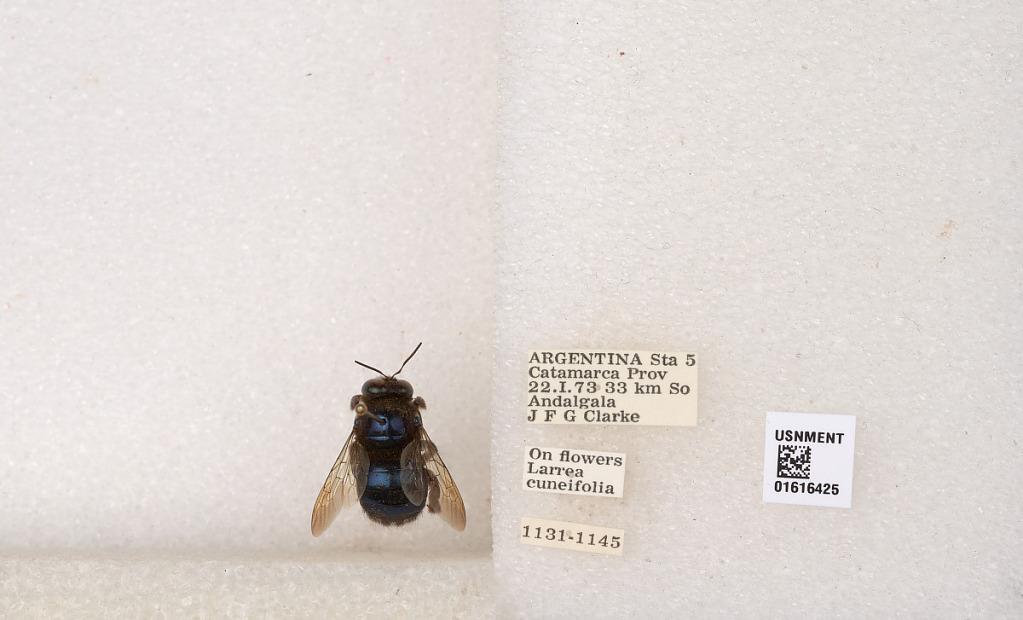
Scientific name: Xylocopa (Schonnherria) splendidula Lepeletier
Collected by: J. Clarke
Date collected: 1973-1-22
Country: Argentina
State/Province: Catamarca
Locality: Sta. 5, 33 km So Andalgala